List of express bus routes in New York City

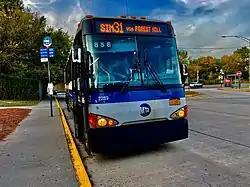
A 2013 MCI D4500CT (2289) on the SIM31 terminates at the Eltingville Transit Center in Eltingville, Staten Island.

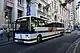
A 2016 Prevost X3-45 (2761) on the Eltingville-bound SIM1 at Bowling Green, four days after the X1 became the SIM1 on August 19, 2018.

The Metropolitan Transportation Authority (MTA) operates 80 express bus routes in New York City, United States. All express routes are assigned multi-borough (BM, BxM, QM, SIM) prefixes, except four routes operated by New York City Transit in Brooklyn, which are prefixed with the letter X.